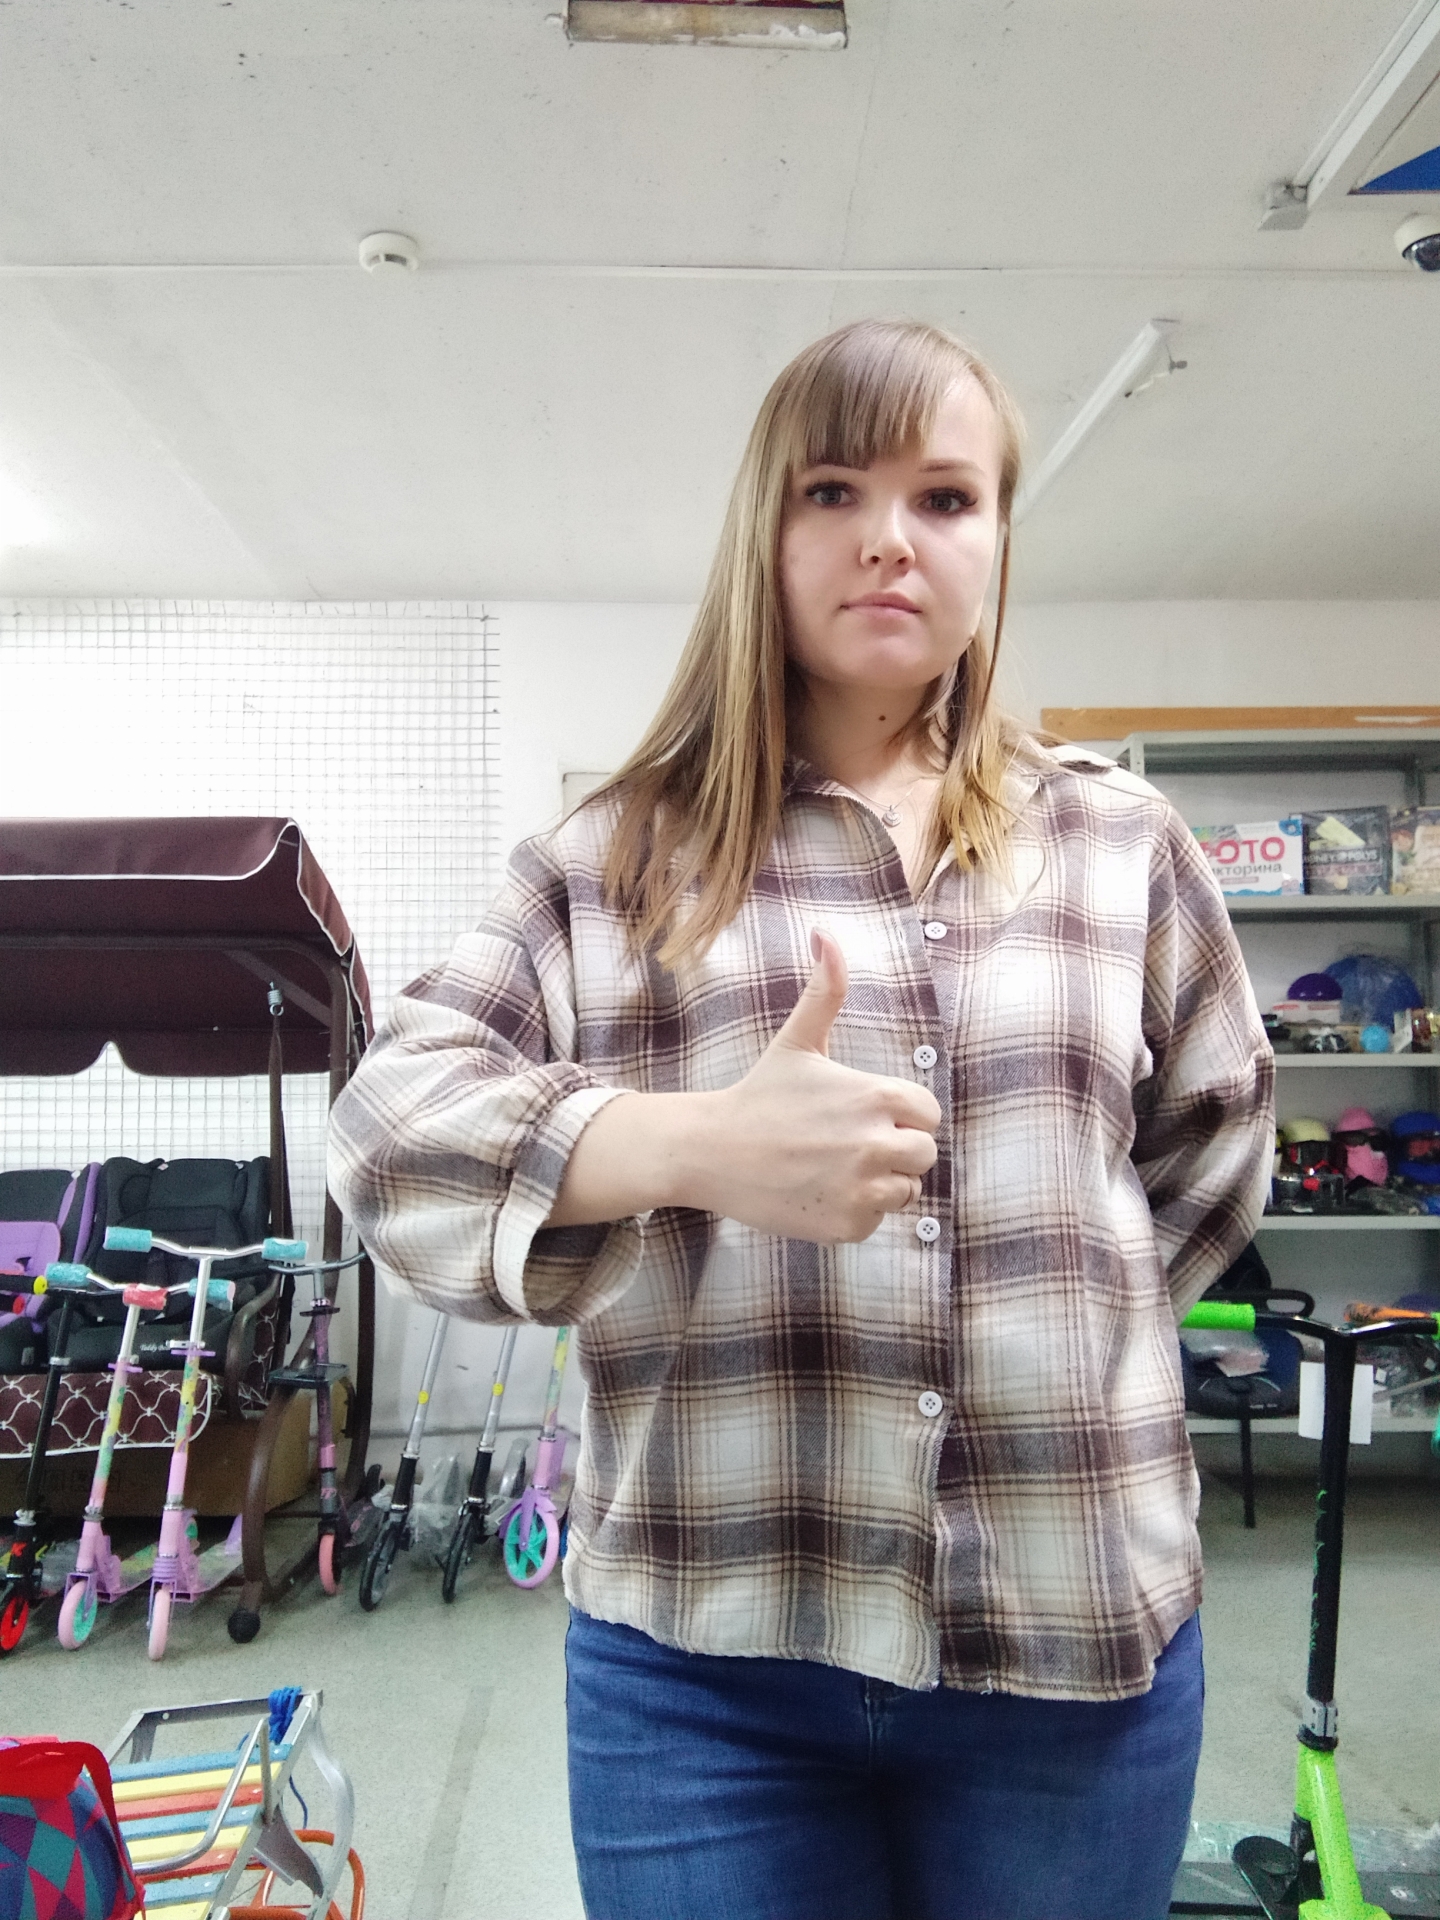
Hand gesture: like